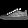
Label: Sneaker